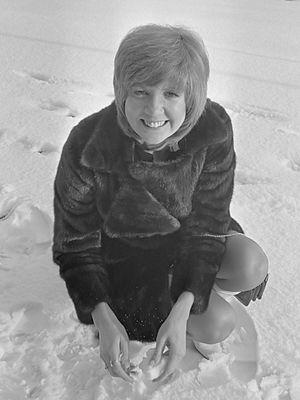
Cilla Black, née Priscilla White le 27 mai 1943 à Liverpool, et morte le 1ᵉʳ août 2015 à l'âge de 72 ans, dans sa maison d'Estepona en Espagne, est une chanteuse, actrice, animatrice et présentatrice britannique, qui a fait partie de la scène Merseybeat.